Don Verdean

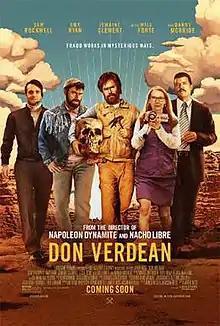
Theatrical release poster

Don Verdean is a 2015 American comedy film directed by Jared Hess and written by Jared Hess and Jerusha Hess. The film stars Sam Rockwell, Amy Ryan, Jemaine Clement, Will Forte, and Danny McBride. The film had a limited theatrical release and was made available through video on demand on December 11, 2015, by Lionsgate Premiere.